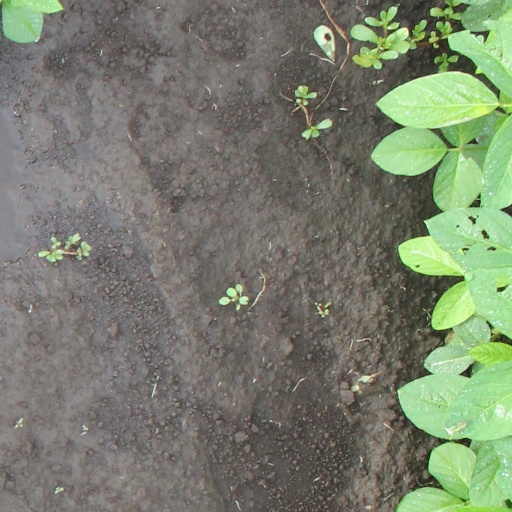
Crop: soybean